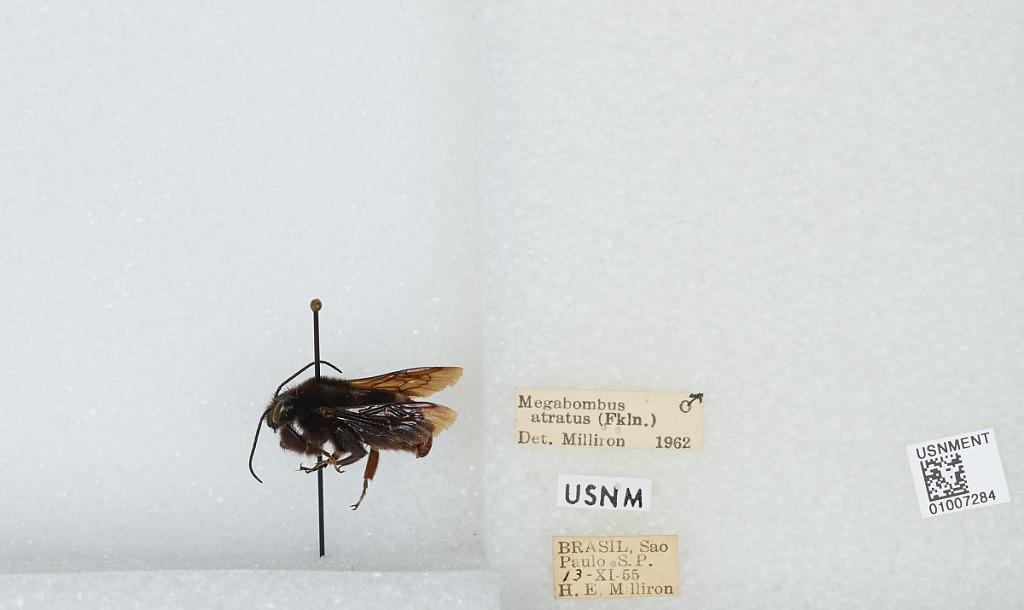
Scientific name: Bombus (Fervidobombus) atratus Franklin
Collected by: H. Milliron
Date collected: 1955-11-13
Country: Brazil
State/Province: Sao Paulo
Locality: Sao Paulo
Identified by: Milliron